Benjamin Franklin Shaub

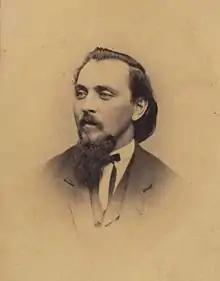
Benjamin Franklin Shaub

Benjamin Franklin Shaub (April 25, 1841 – August 31, 1913) was an American educator and businessman in Pennsylvania.